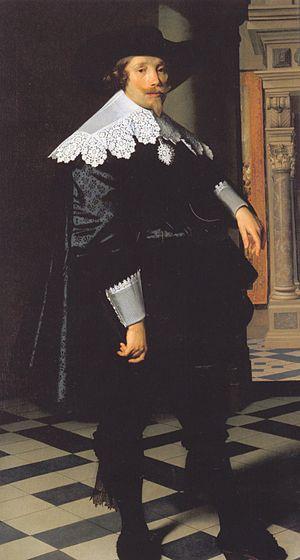
Cornelis de Graeff, seigneur libre de Zuid-Polsbroek, fut un bourgmestre et régent d'Amsterdam, et été homme politique du Siècle d'or néerlandais.
Les De Graeff sont une puissante famille patricienne et noblesse de Pays-Bas, originaire d'Amsterdam, dont la puissance émerge à l'époque du Siècle d'or néerlandais et des Provinces-Unies.
Nicolaes Eliasz. Pickenoy ou Nicolaes Eliaszoon Pickenoy est un peintre néerlandais d'origine flamande du siècle d'or. Il est connu pour ses peintures de portraits et de scènes religieuses.